Cephalopod size

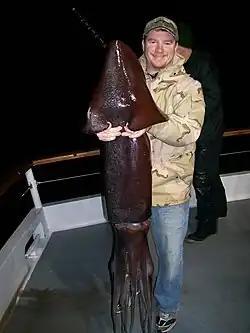
A Humboldt squid ("Dosidicus gigas") caught off the southern Californian coast displaying deep red chromatophoric colouring.

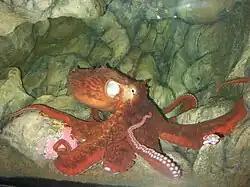
"Enteroctopus dofleini" at the National Aquarium in Washington, D.C.

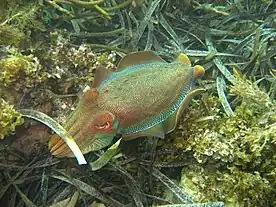
"Sepia apama", the largest species of cuttlefish, is native to the southern coast of Australia.

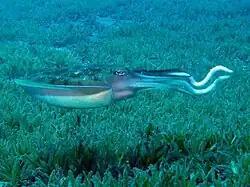
"Sepia pharaonis", a large and commercially important cuttlefish species from the Indian Ocean

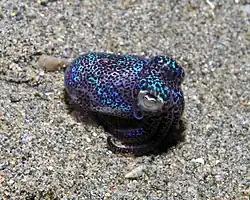
Bobtail squids, such as this "Euprymna berryi" from East Timor, are some of the smallest of all cephalopods and are not known to attain a mantle length in excess of .

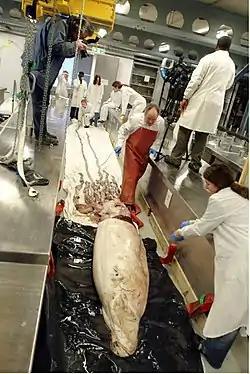
'Archie', a giant squid specimen at the Natural History Museum in London, measures in total length (see Ablett, 2012 for more on this specimen)

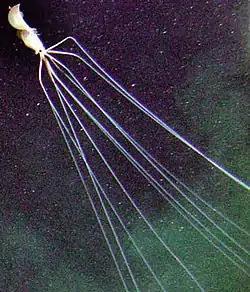
A bigfin squid (cf. "Magnapinna"), one of the longest known cephalopods. This specimen was filmed in October 2000 by DSV "Alvin" in the Gulf of Mexico, at depth.

The list of largest cephalopods by mantle length is dominated by squids, with more than twenty species exceeding the largest-bodied octopuses and cuttlefish. The largest of all is the colossal squid ("Mesonychoteuthis hamiltoni") with an estimated maximum mantle length of (Roper & Jereb, 2010c:173). Even greater mantle lengths have historically been reported for the giant squid ("Architeuthis dux"), but these have been discredited (see O'Shea & Bolstad, 2008).